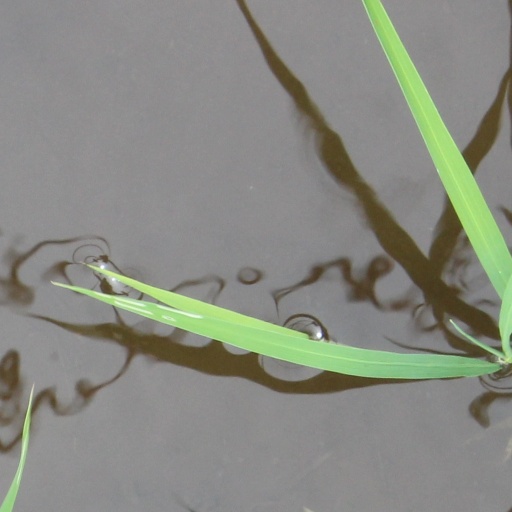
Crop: rice